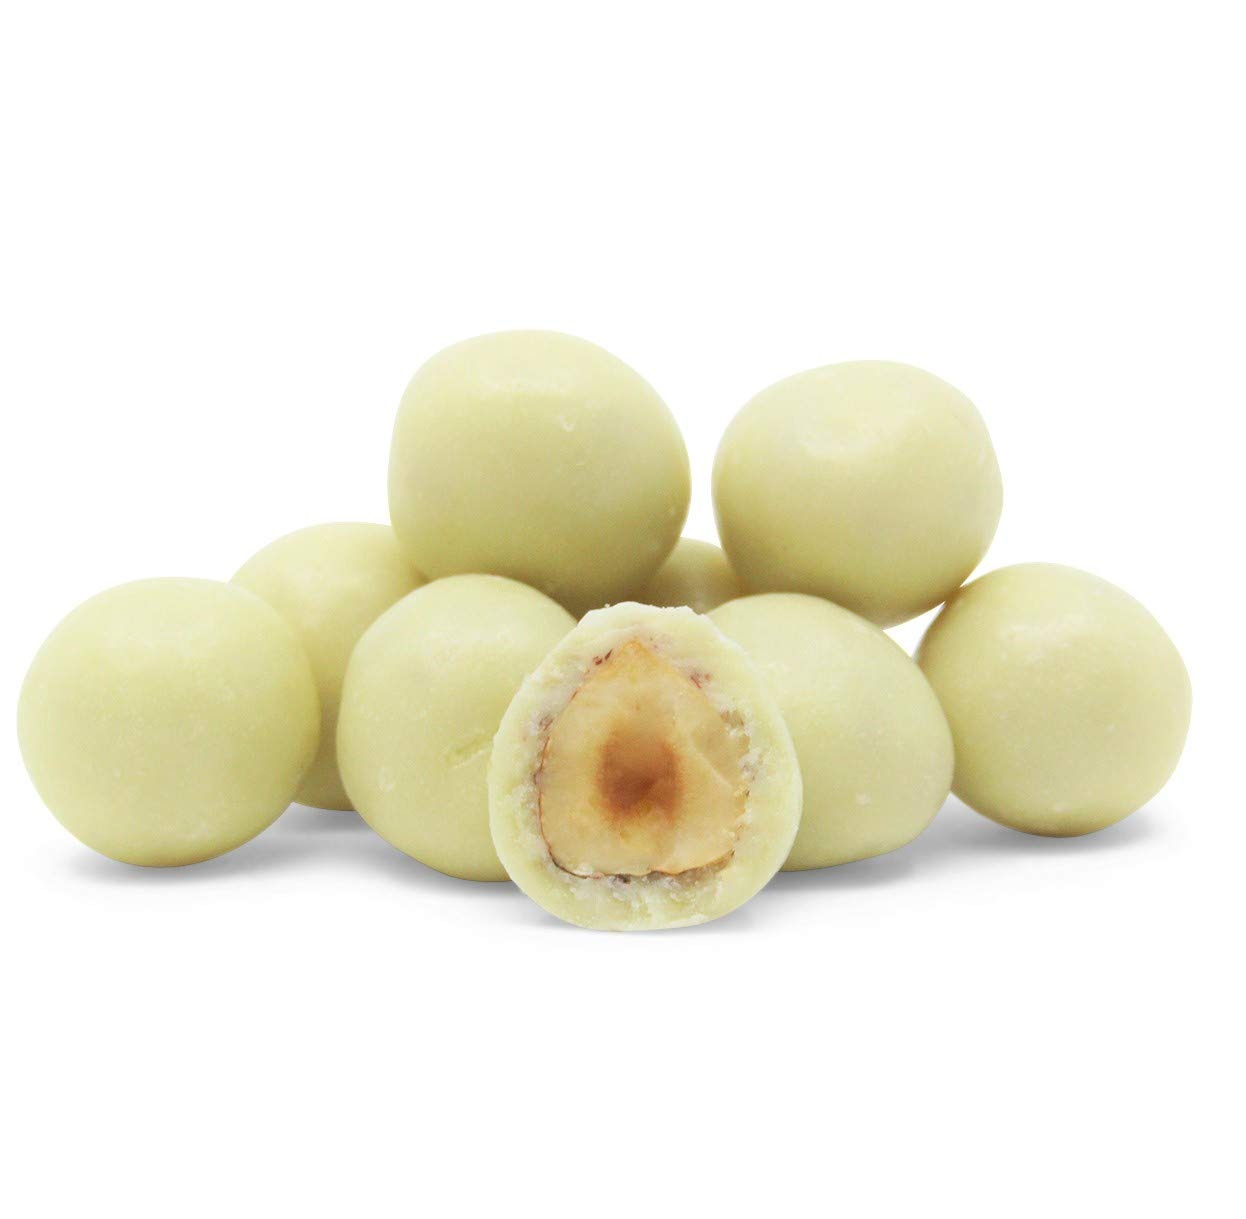
Item Name: Gourmet White Chocolate Covered Hazelnuts by Its Delish, 2 lbs Bulk | White Milk Chocolate Coated Hazel Nuts, Kosher Dairy
Bullet Point 1: PREMIUM White Milk Chocolate Covered Hazelnuts
Bullet Point 2: VALUE SIZE Two Pounds (32 Oz Bag) bulk by the It's Delish brand
Bullet Point 3: YUMMY Made with the freshest & finest hazel nuts and dairy white chocolate
Bullet Point 4: CLASSY DELIGHT Wonderful treat for yourself, office parties, candy buffets or to give as a gift
Bullet Point 5: QUALITY Certified Kosher OU Dairy Cholov Yisroel Made in the USA Shipped to you fresh!
Product Description: <p></p><b>Gourmet White Chocolate Hazelnuts by Its Delish </b> <p></p> It's Delish delicious white milk chocolate covered hazelnuts are made with freshly roasted hazel nuts and white dairy chocolate. These are a classy delight to serve at any event. Of course you need some to have around as a snack for your home, office and travel. They're bursting with flavor and will be a pleasant treat for parties, snacks and gift trays. Stock up in bulk and save<p></p><b>About It's Delish!</b> <p></p>It's Delish was established in 1992 and is located in North Hollywood, California. It's Delish is a food manufacturer and distributor who produces over 500 gourmet food products including licorice, sour belts, taffies, caramels, Jordan almonds, chocolates, nuts, fruits, trail mixes, spices, and the spice blends. It's Delish also produces organics and all natural products. We give you the opportunity to order from the factory direct!<p></p>It’s Delish! prides itself on the four pillars that are at the foundation of everything we do.<p></p>Innovation Quality Value Service
Value: 1.0
Unit: Count

Price: 28.99